Nova Scotia Power

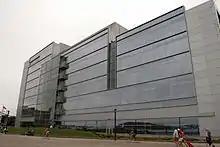
Emera head office

The Nova Scotia Power Commission was formed in 1919 by the provincial government, following the lead of several other Canadian provinces in establishing Crown corporation electrical utilities. The commission constructed and opened its first hydro plant at Tantallon the following year. Throughout the 1920s-1960s, the commission grew as private and municipal owned hydro plants and electrical utilities went bankrupt or sold their assets. In 1960, Nova Scotia was connected to the New Brunswick Electric Power Commission in the first electrical inter-connection between provinces in Canada. The Nova Scotia Power Commission underwent unprecedented expansion during the late 1960s when five new thermal generating stations were constructed to meet the growing residential and industrial demand in the province.